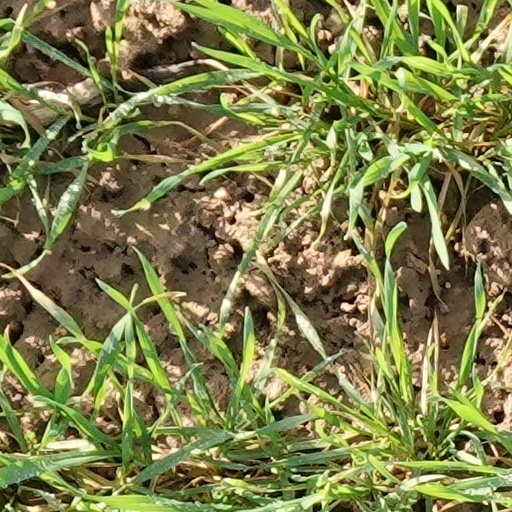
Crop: wheat